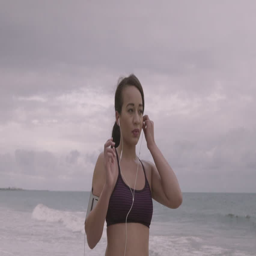
young woman preparing for jogging on the beach at cloudy weather .